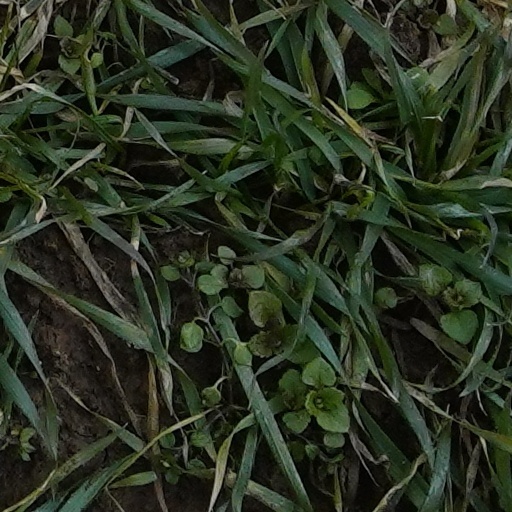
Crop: wheat